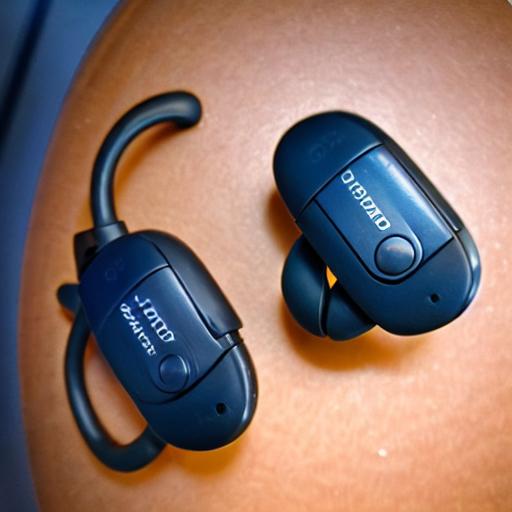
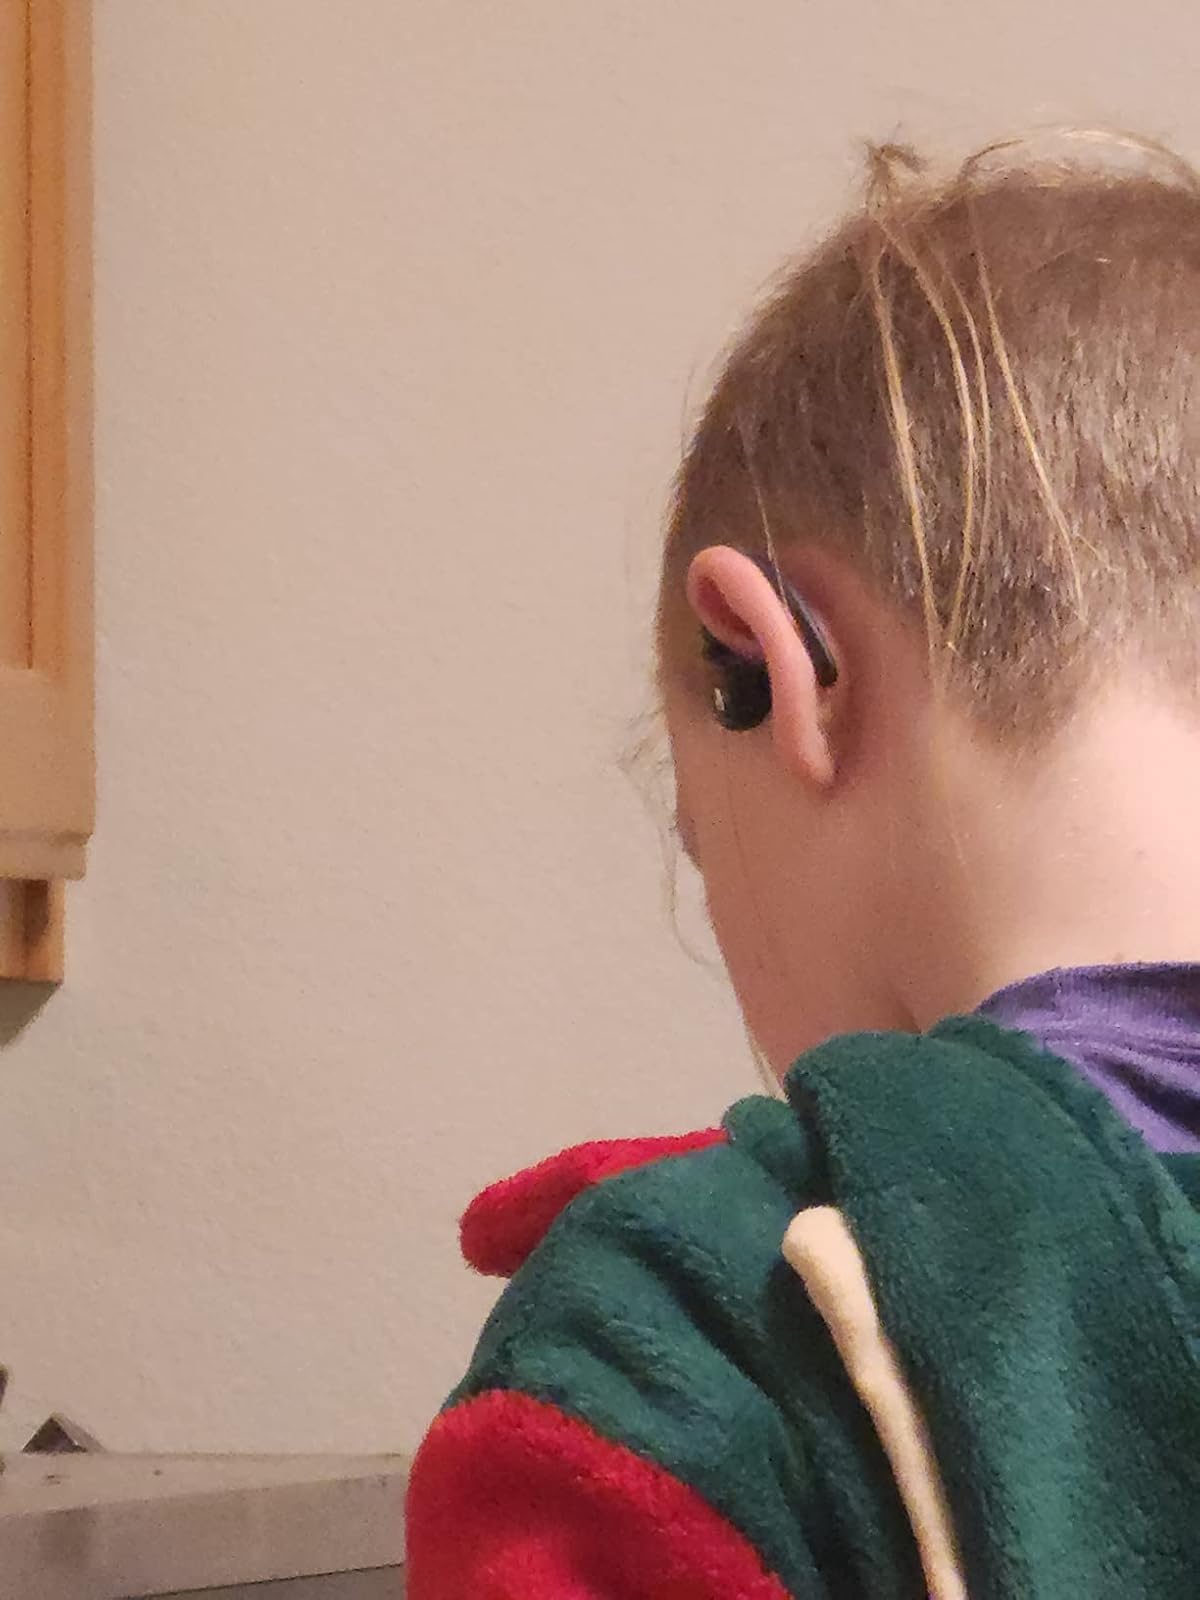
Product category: earbuds
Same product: no